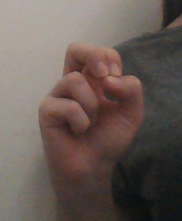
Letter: gaaf